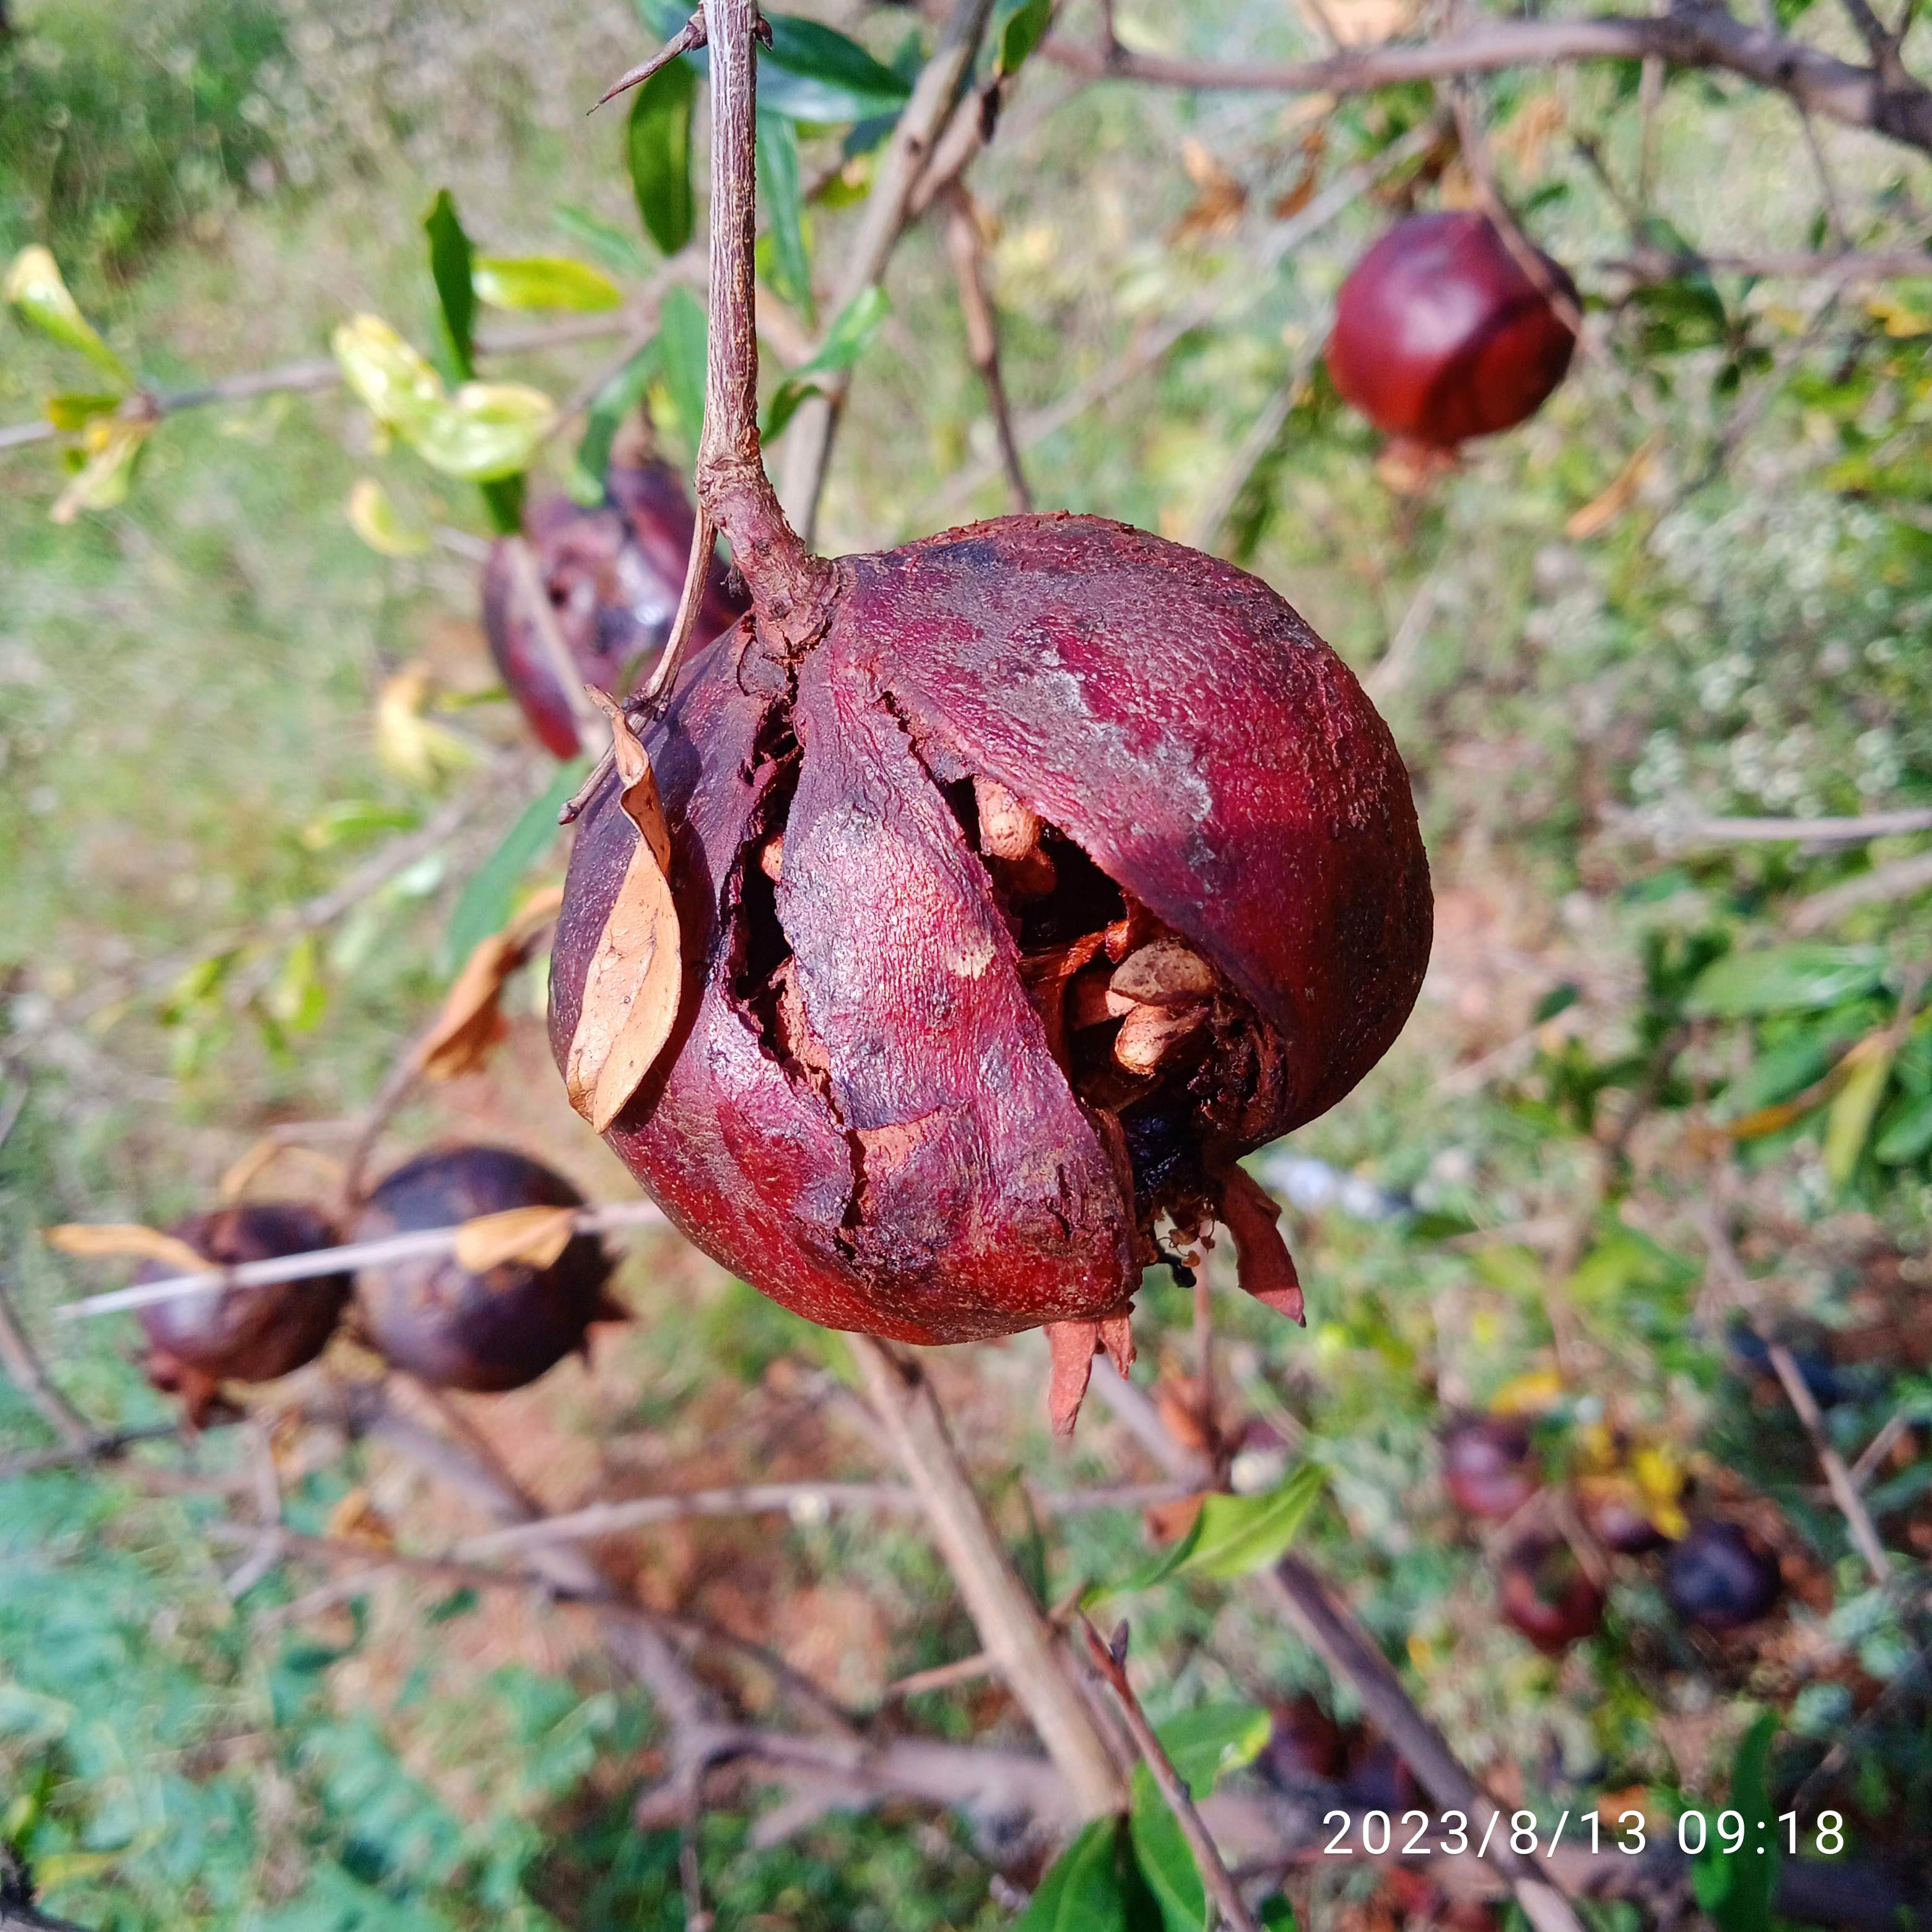
Label: Bacterial_Blight